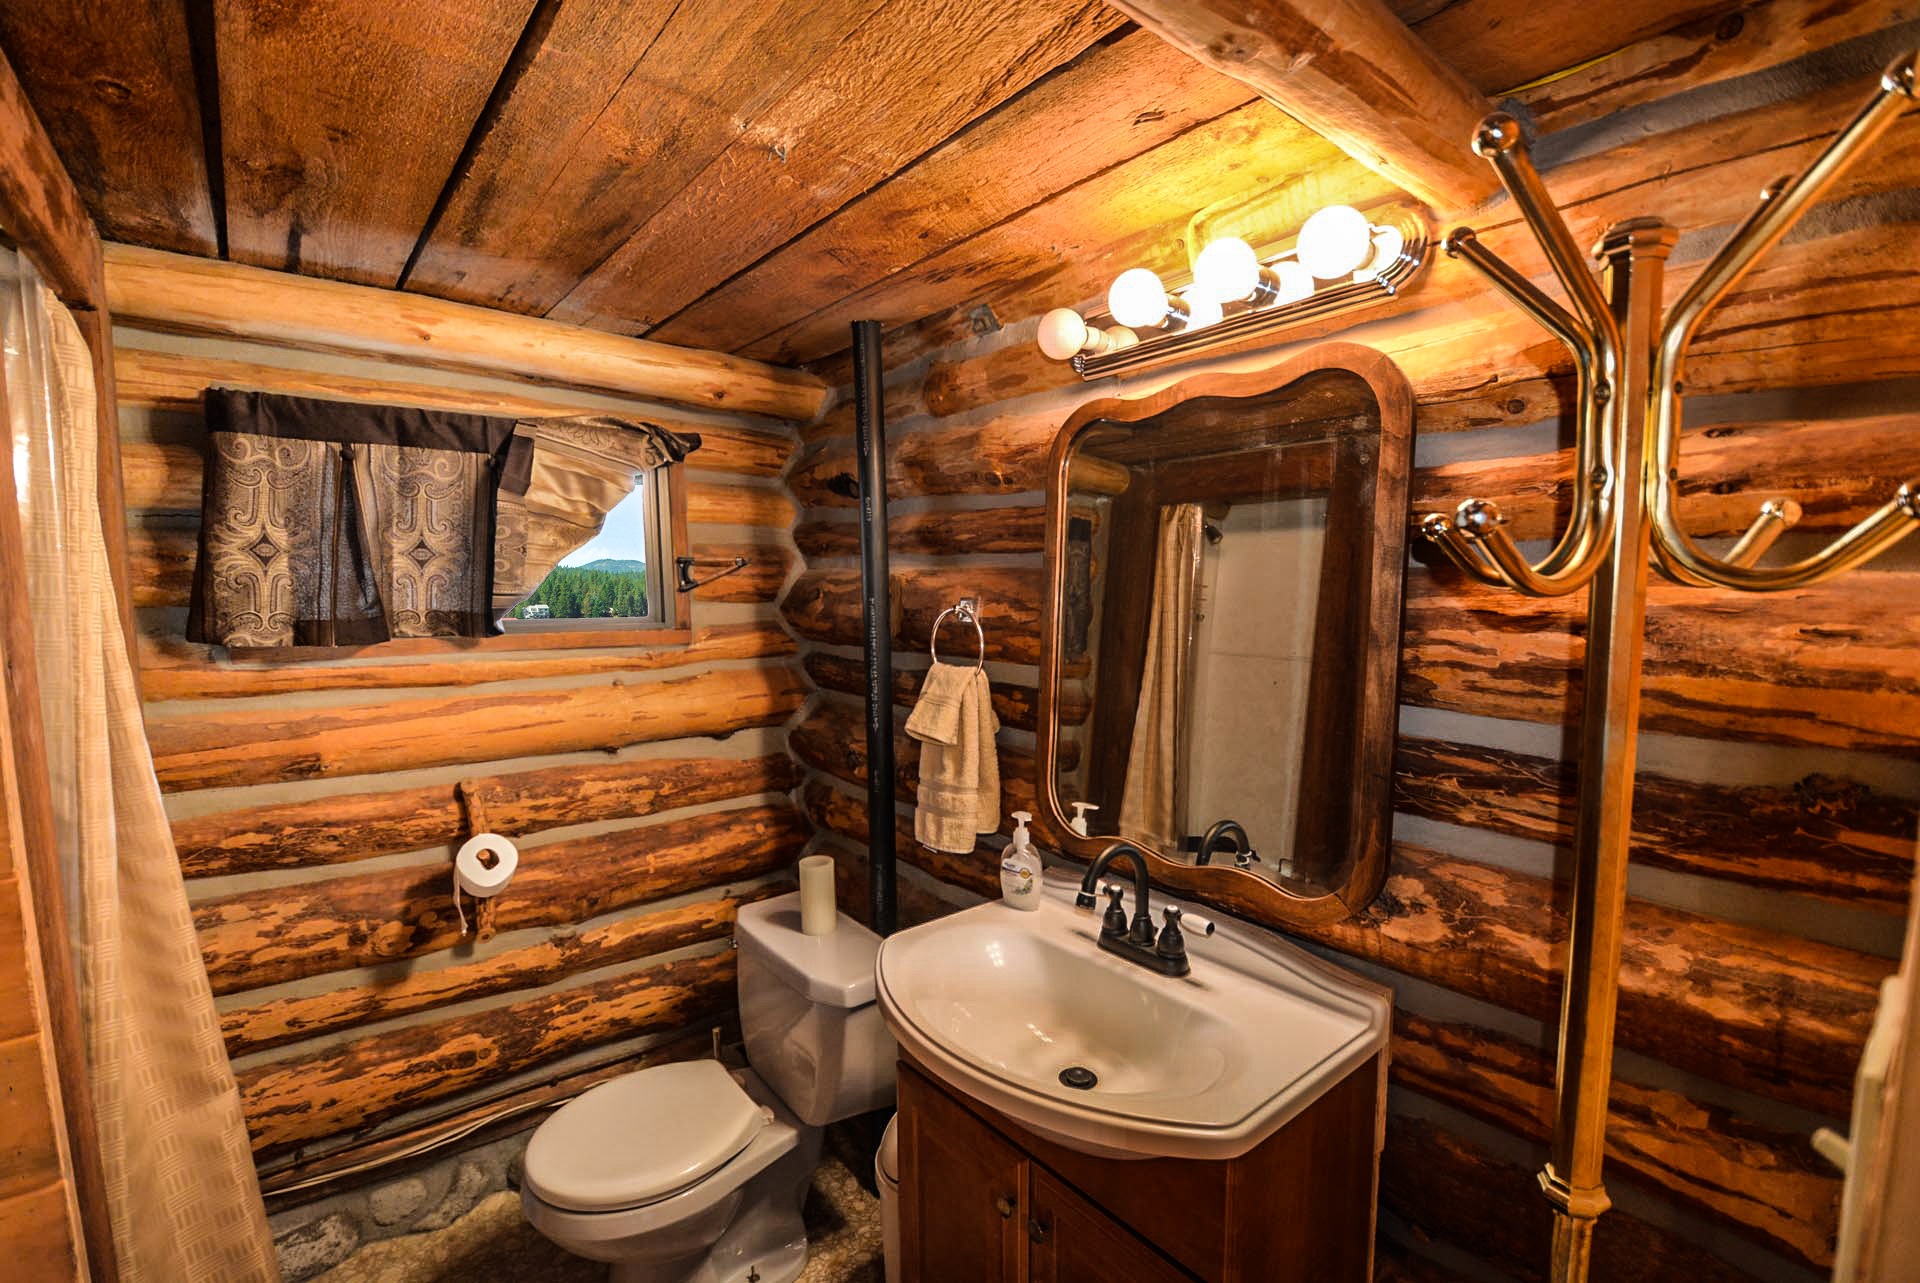
architecture, wood, farm, house, home, country, rustic, vacation, rural, construction, log, cottage, sink, room, interior design, bathroom, design, farmhouse, timber, bath, estate, log cabin, simple, pioneer, log home